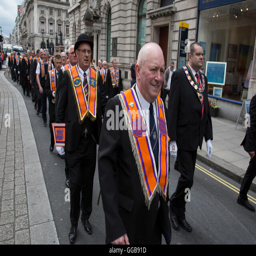
organisation the queen 's 90th birthday